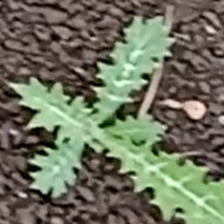
Weed species: Bilayat_(Mexicana_Argemone)